Social impact of the COVID-19 pandemic in the United States

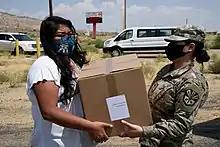
Aid delivery to Hopi students in First Mesa, Arizona, August 2020

Black, Latinx, and Indigenous populations experience significantly higher rates of COVID-19 morbidity and mortality compared to the proportion of the population they represent. ProPublica conducted an analysis of the racial composition of COVID-19 cases in Milwaukee County, Wisconsin, dating through the morning of April 3. They noted that African Americans comprised nearly half the county's cases and 22 of its 27 deaths.